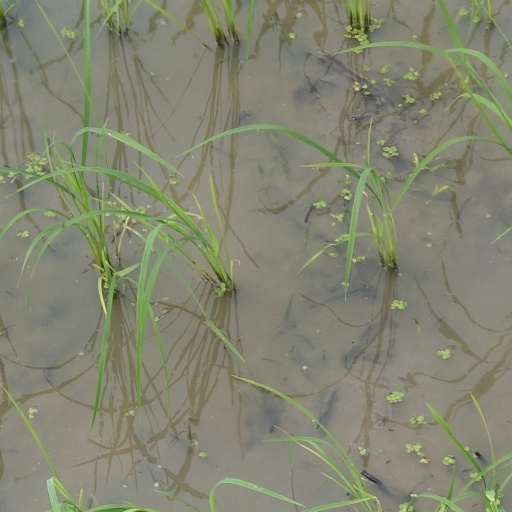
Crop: rice